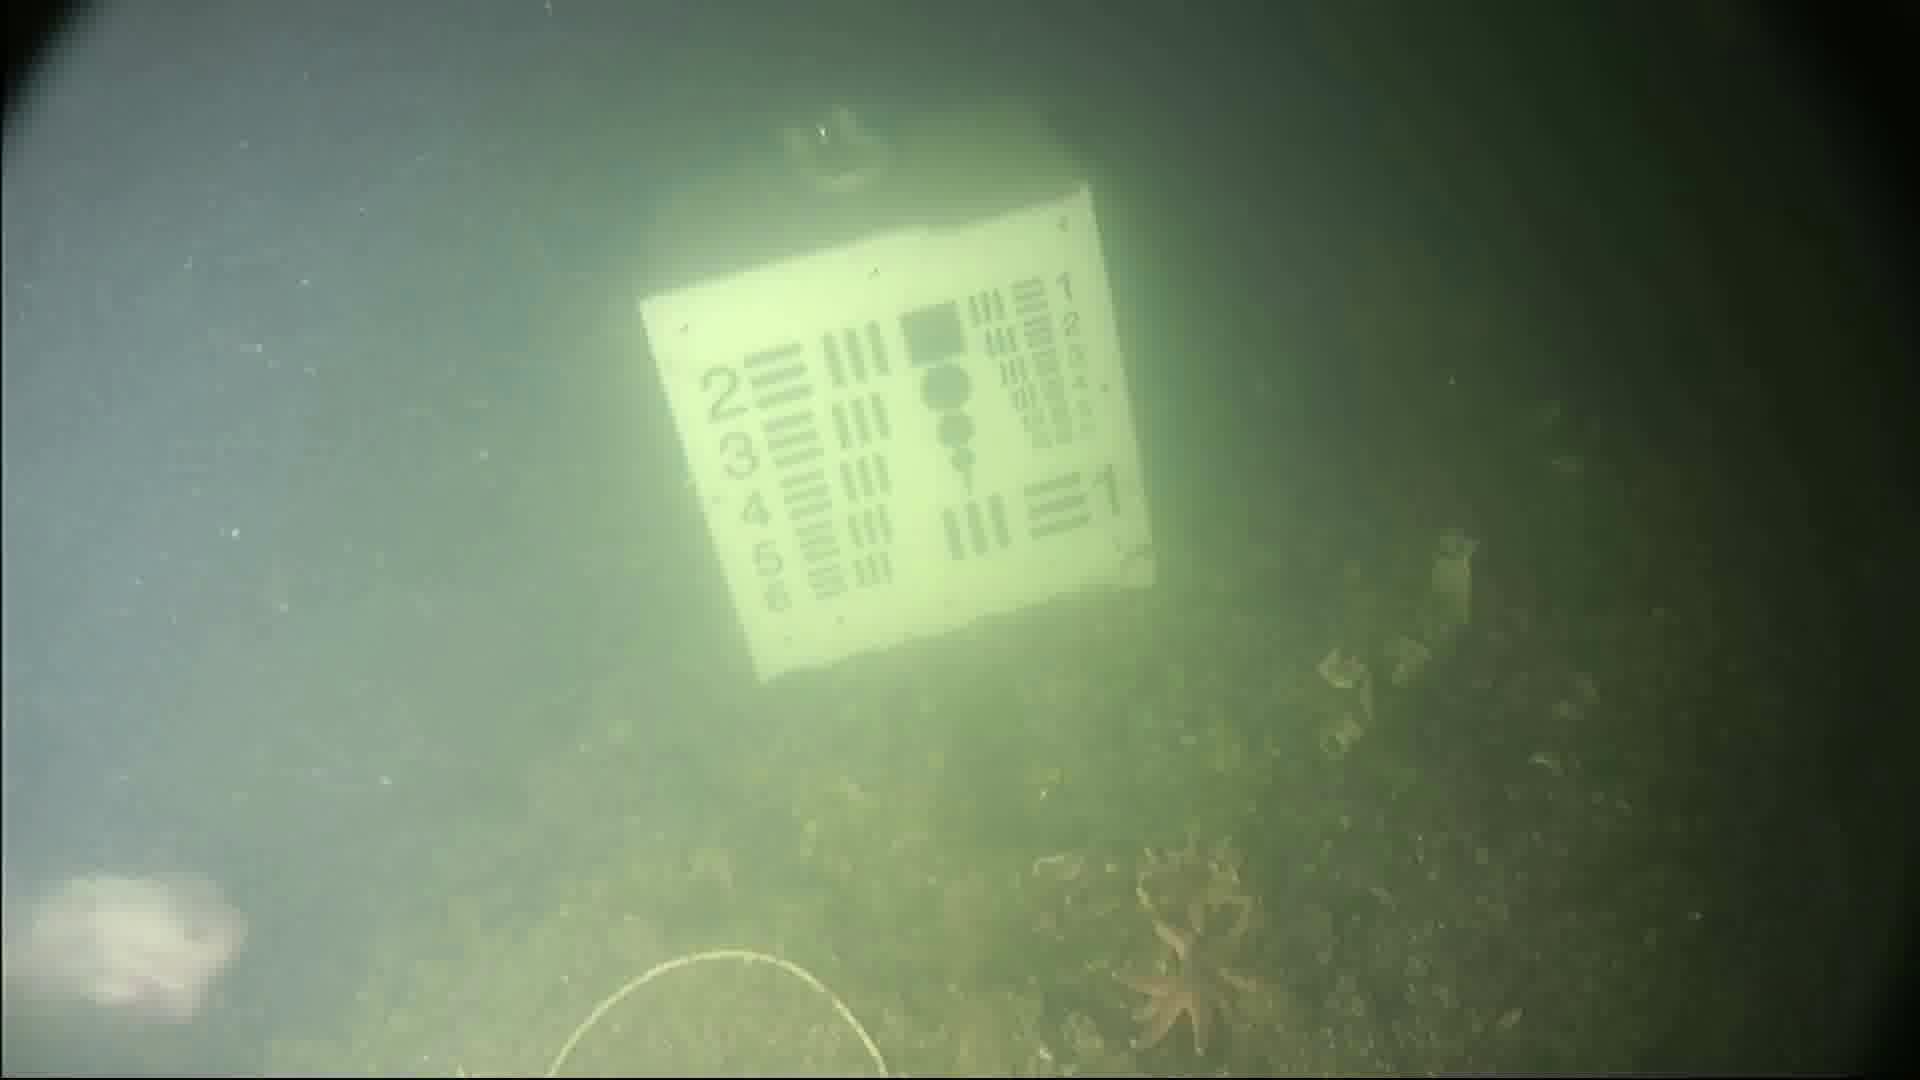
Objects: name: starfish
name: fish